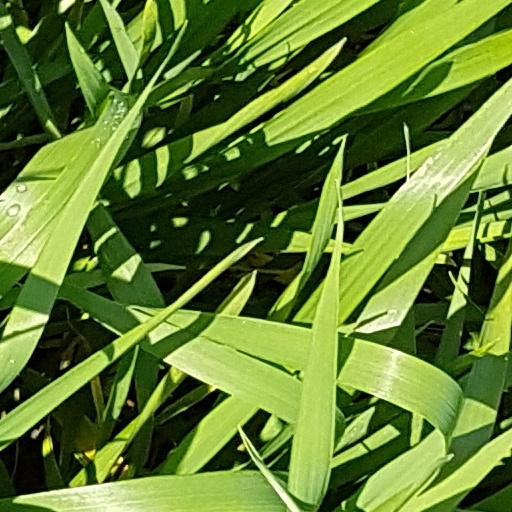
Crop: wheat